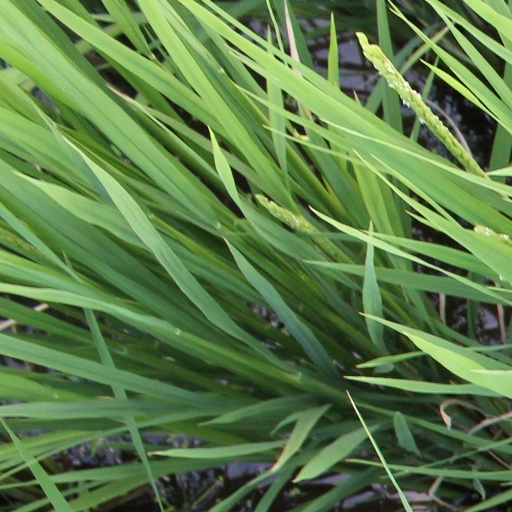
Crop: rice